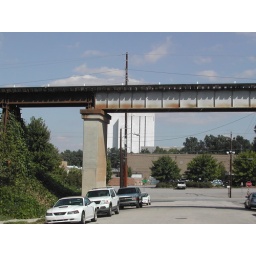
From the railroad bridge over Johnson Street